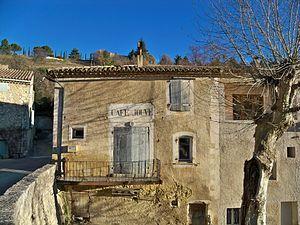
Ancien Café Jouve à Aurel, Vaucluse, France.
Aurel est une commune française située dans le département de Vaucluse en région Provence-Alpes-Côte d'Azur.